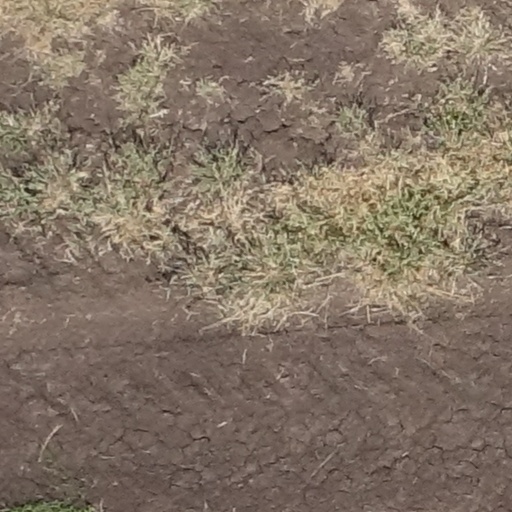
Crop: sorghum